Cinema of Ukraine

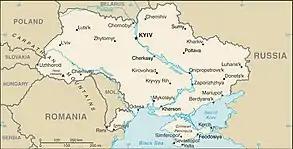
Political map of Ukraine, with main cities

Ukrainian cinema comprises the art of film and creative movies made within the nation of Ukraine and also by Ukrainian film makers abroad.